Hippo Island

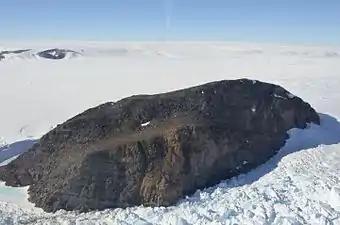
Hippo Island from the north.

Hippo Island is a steep, rocky island, long, which rises above the Shackleton Ice Shelf of Antarctica north of Delay Point. It was discovered by the Western Base Party of the Australasian Antarctic Expedition under Mawson, 1911–14, who so named it because of its hippo-like shape.